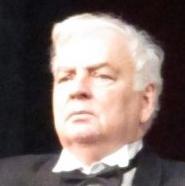
Age: 74